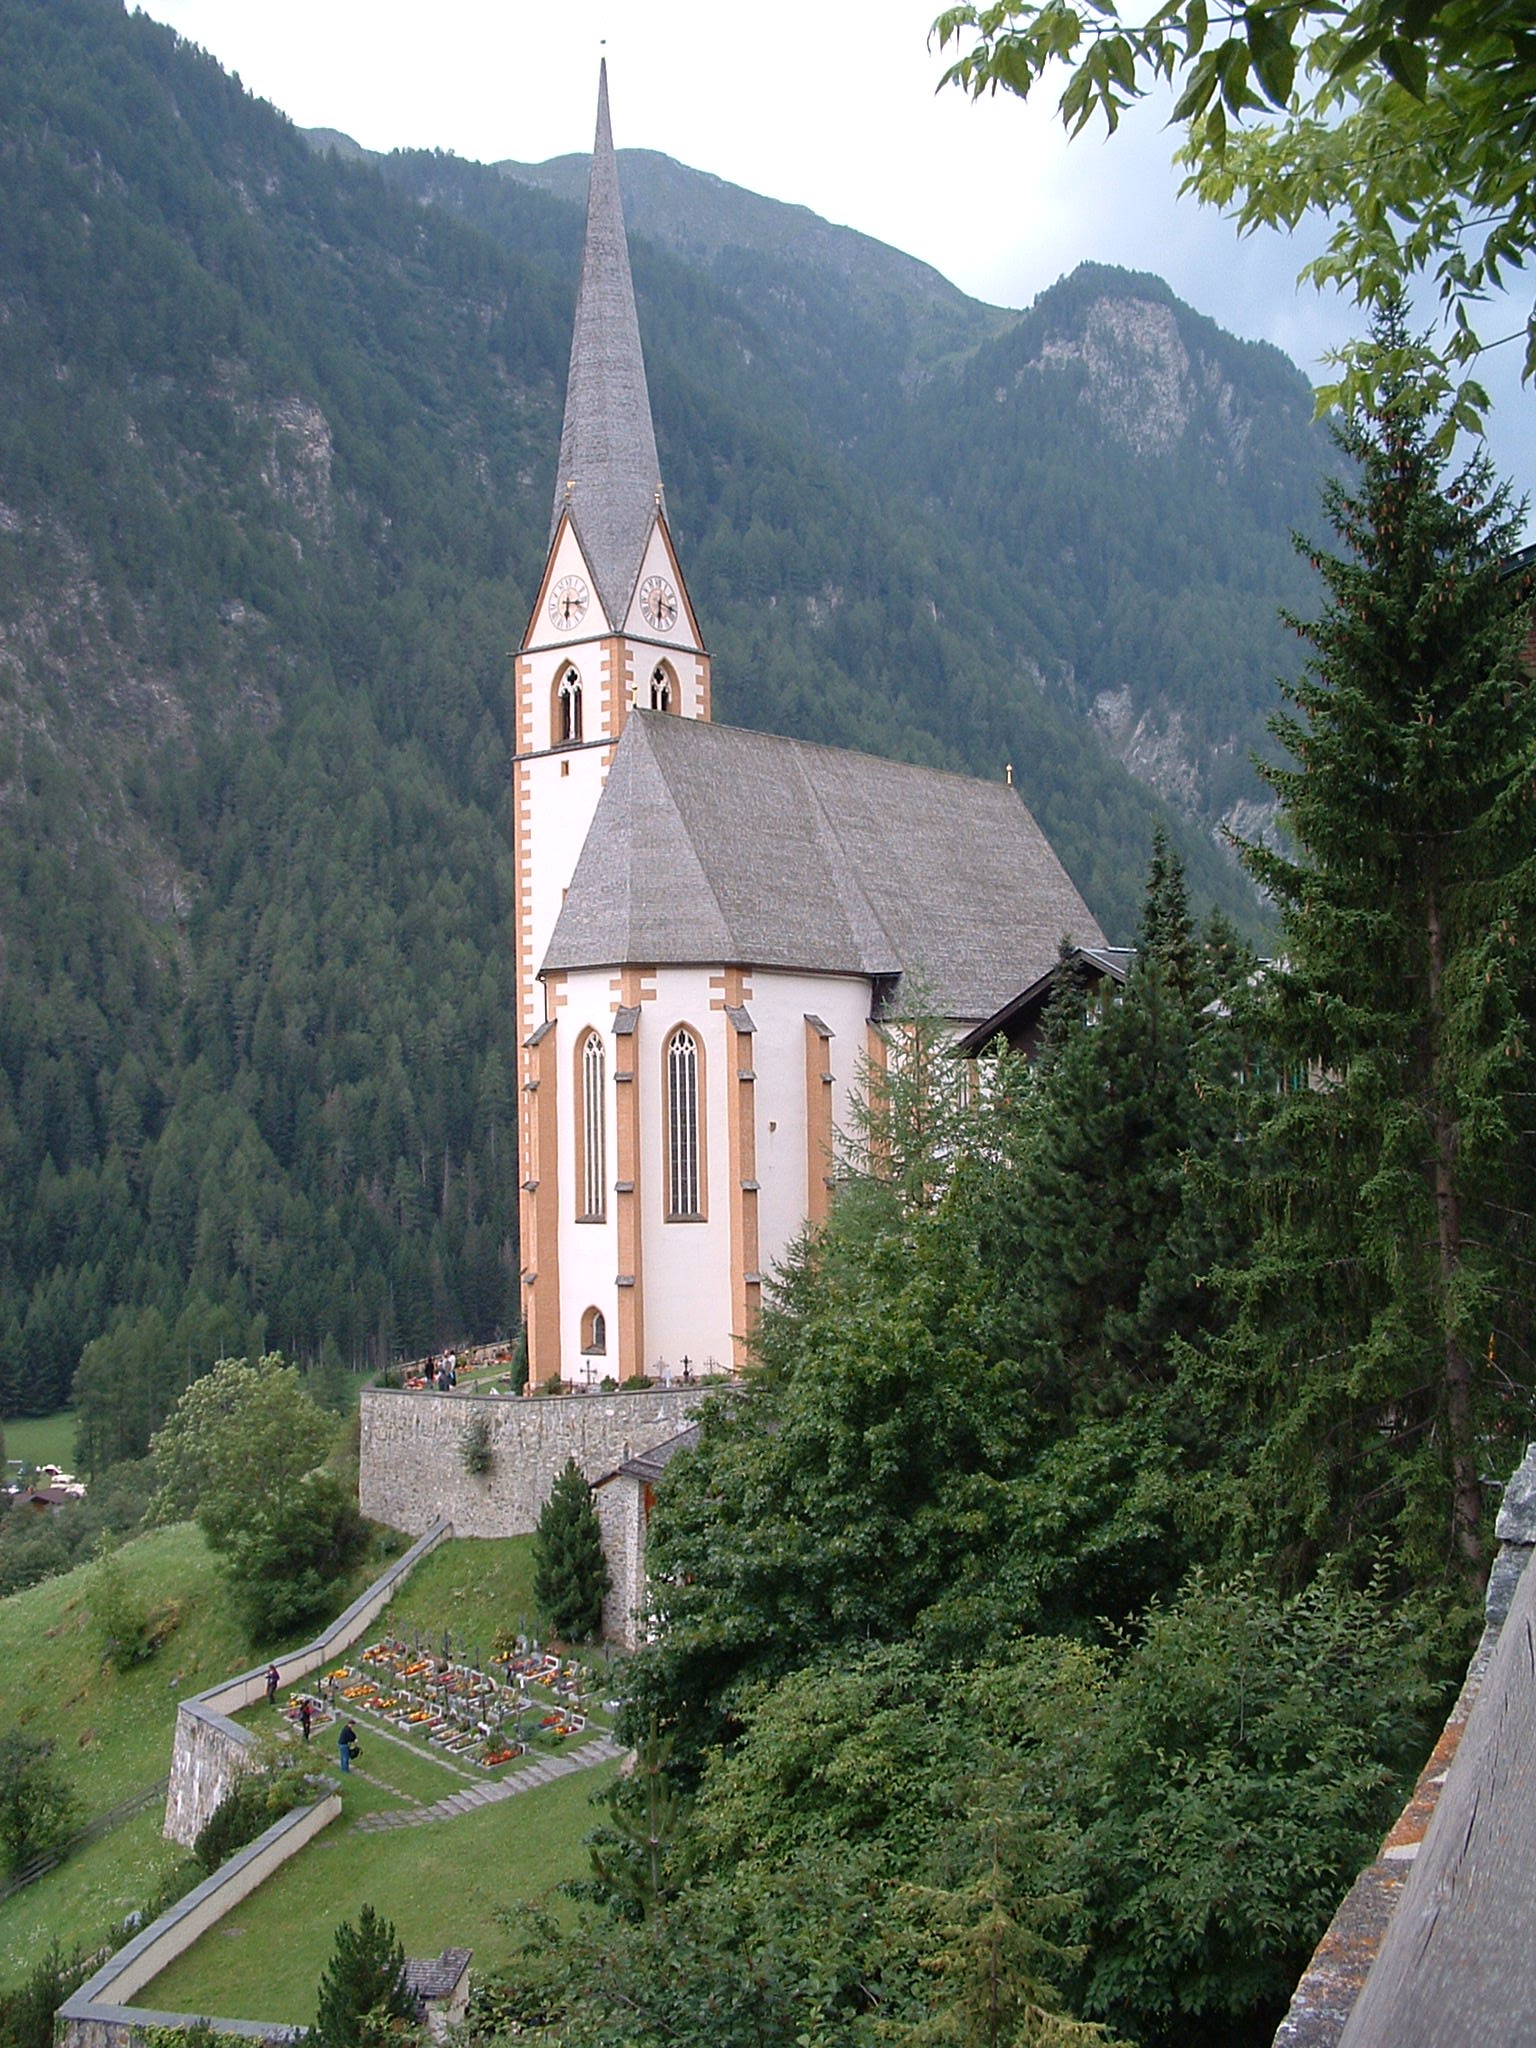
mountain, building, chateau, mountain range, village, church, chapel, place of worship, austria, hills, alps, monastery, estate, church landscape